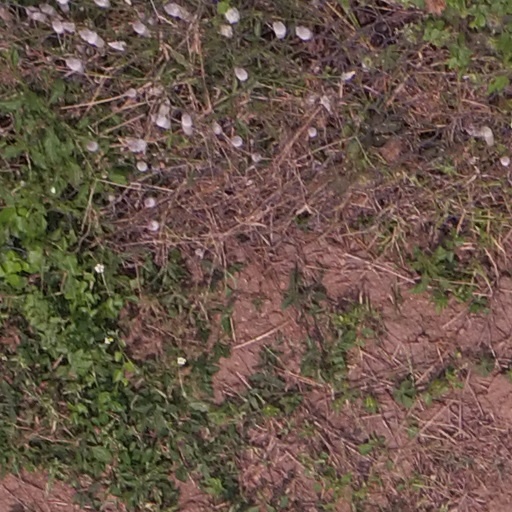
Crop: maize; corn